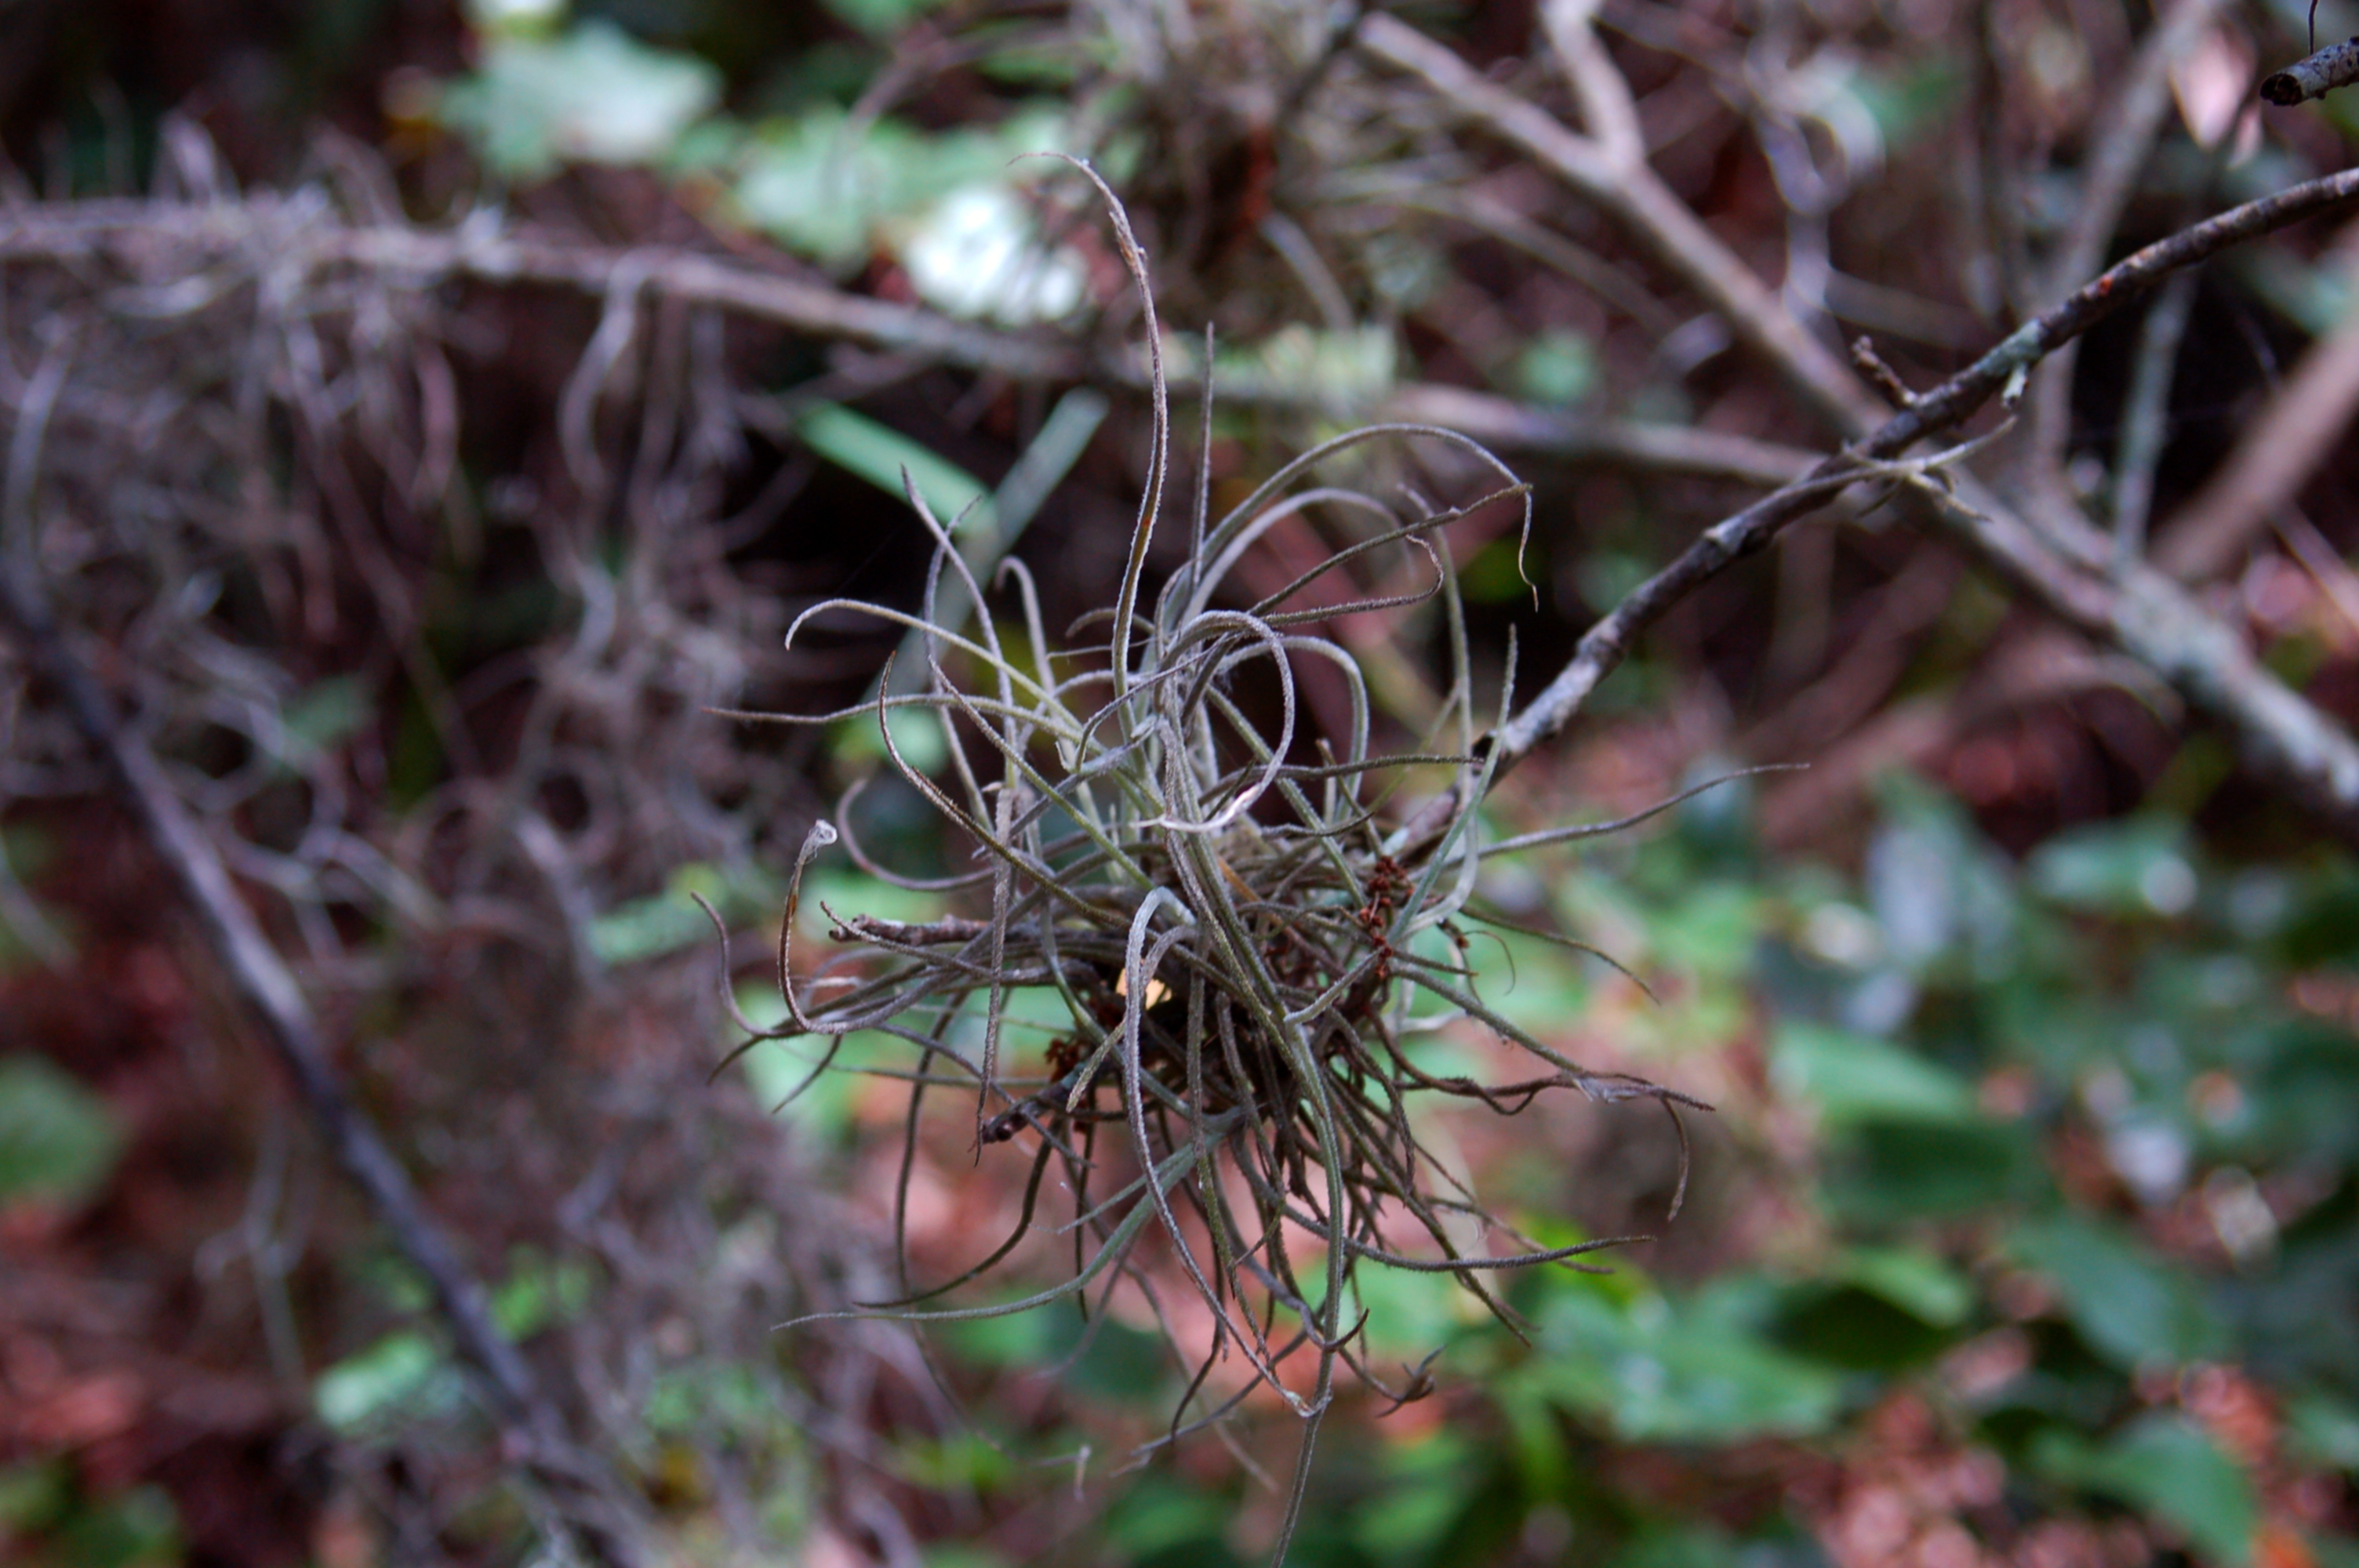
PEAR Park, Palatlakaha, central, florida, tree moss, starter, epiphytic, rootless, plant, leaf, organism, flower, terrestrial plant, grass, wildlife, forest, wildflower, sedge family